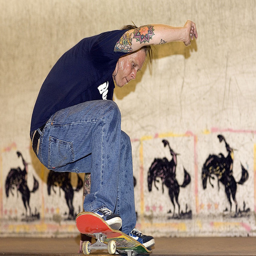
A man riding a skateboard while covered in tattoos.
A man with a tattoo on his arm using a skateboard.
A man crouching on a skateboard is perspiring.
a male skateboarder in a blue shirt is doing a trick
A tattooed man squats on his skateboard near a decorated wall.